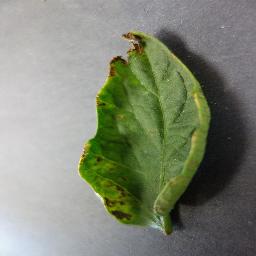
Label: Tomato___Bacterial_spot